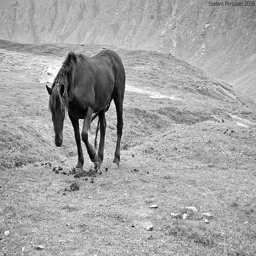
A brown horse walking across a dirt field.
A horse looking down while on a field near a hill.
this brown horse is walking by itself on the dirt
A horse walking around on a dirt road, in a black and white photo.
a black and white photo of a black horse and some hills